Bakerloo line

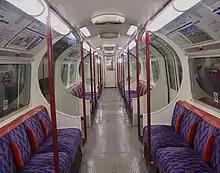
The interior of a Bakerloo line train

The Bakerloo line is operated entirely by 1972 Stock, displaced from the Jubilee line by 1983 stock. The trains are maintained at Stonebridge Park depot. All Bakerloo line trains are painted in the London Underground livery of red, white and blue, and are the smaller of the two train sizes used on the network, as the line runs deep underground in small-diameter tunnels.